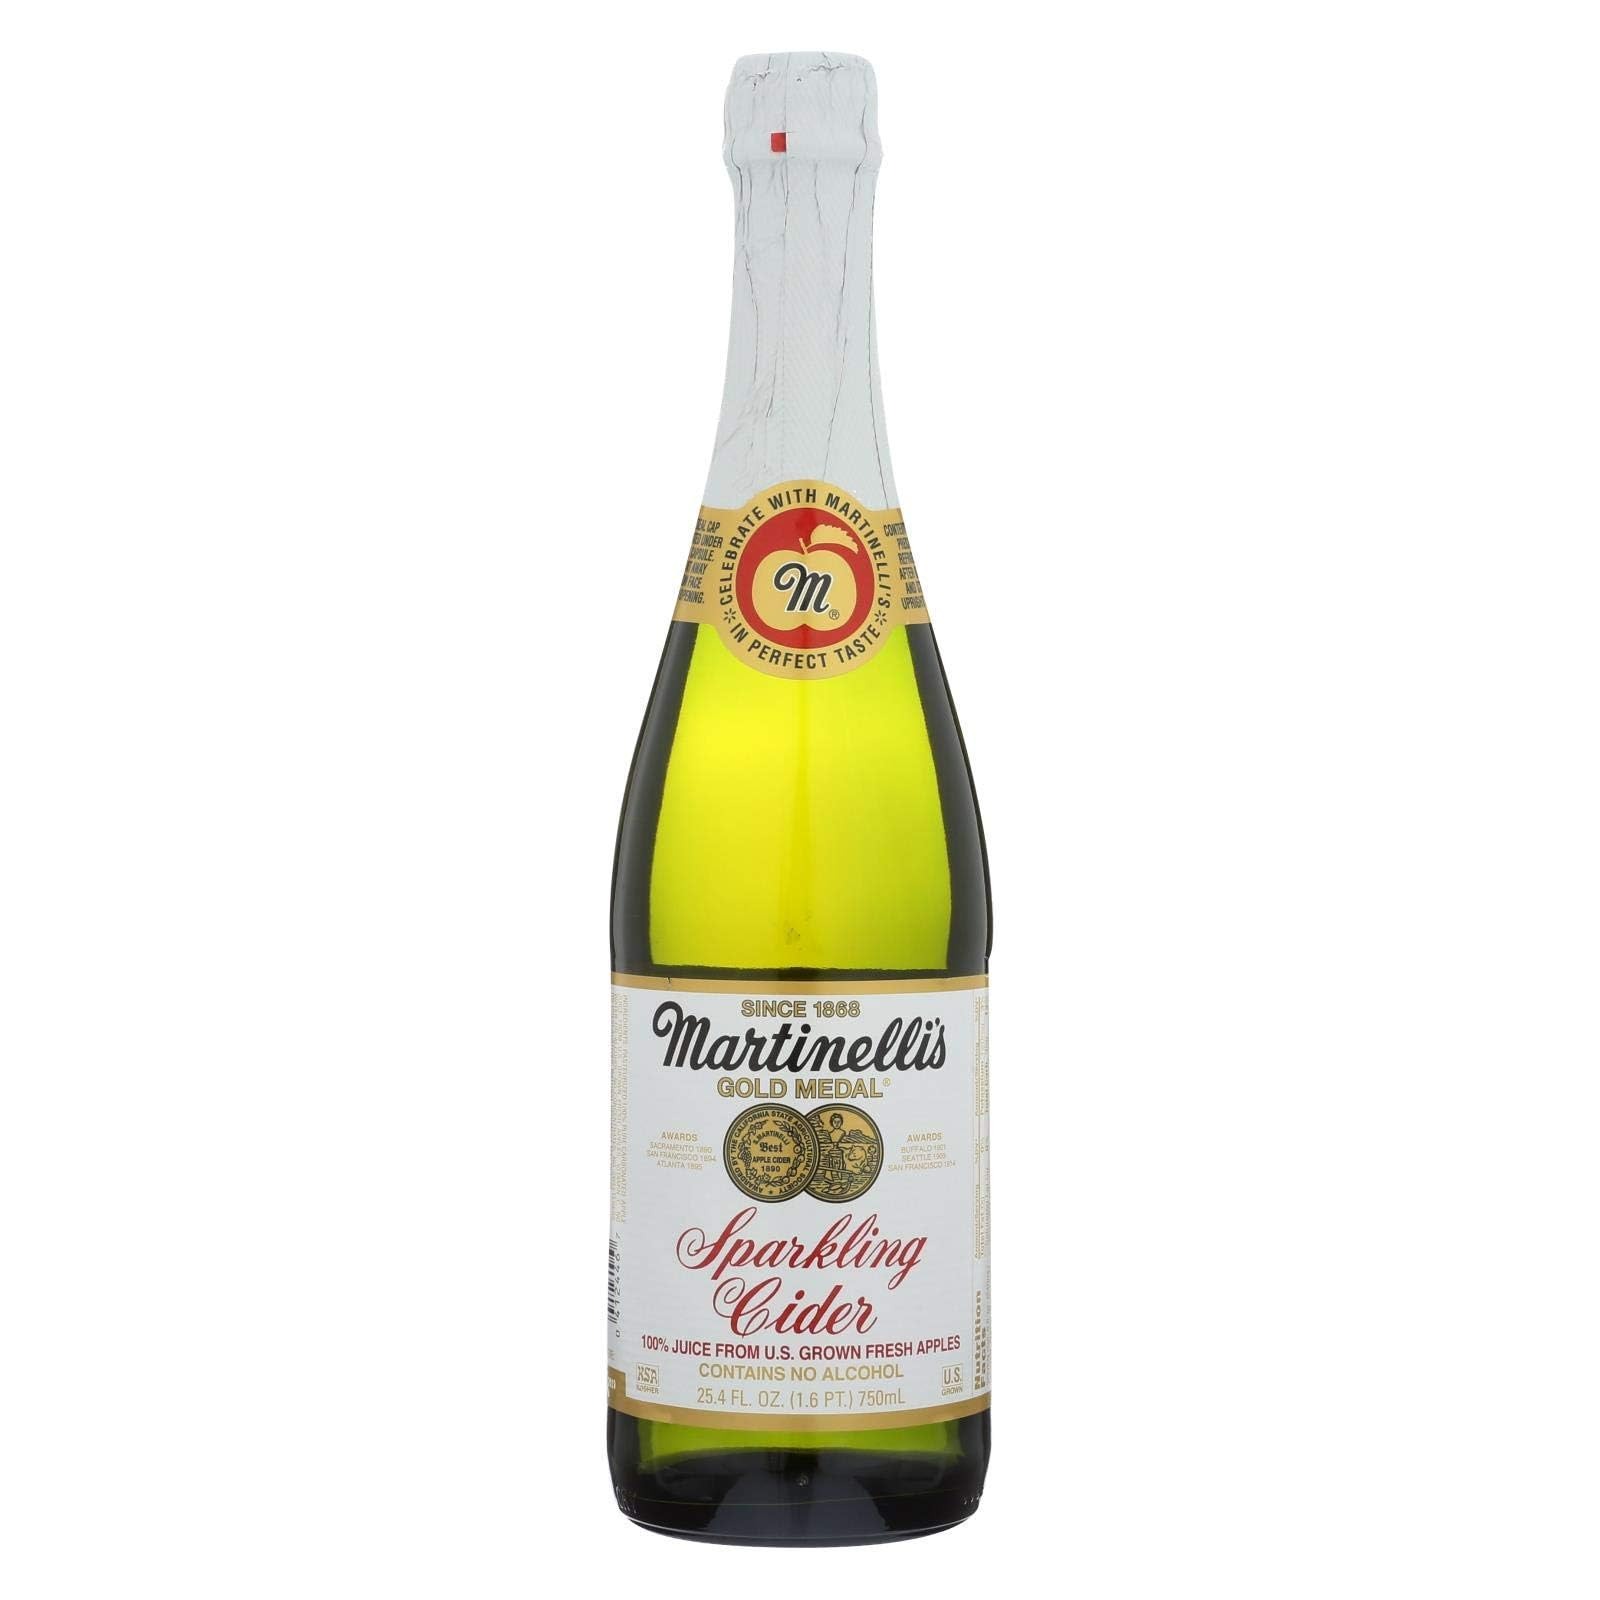
Item Name: Martinelli's Gold Medal Sparkling Cider (412446) 25.4 oz (Pack of 12)
Bullet Point 1: From fresh apples
Bullet Point 2: Contains no alcohol
Bullet Point 3: Kosher
Value: 304.8
Unit: Ounce

Price: 4.635